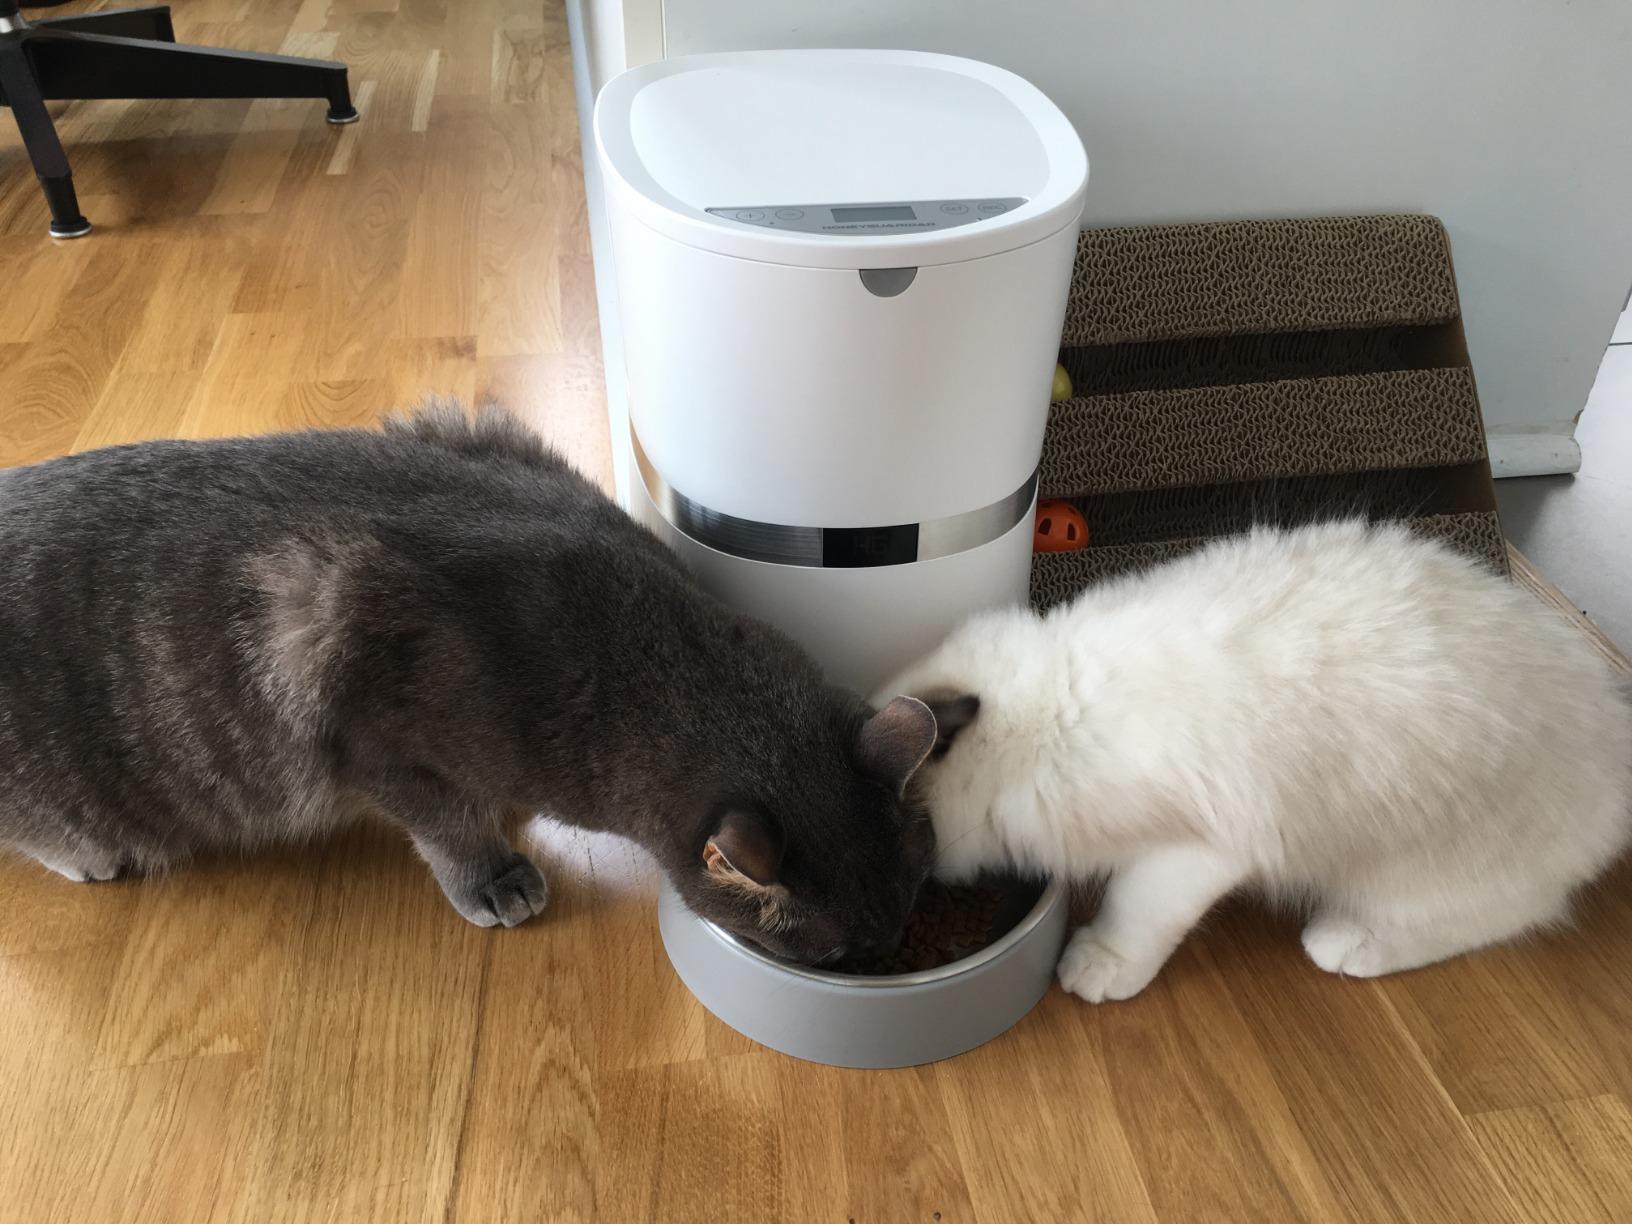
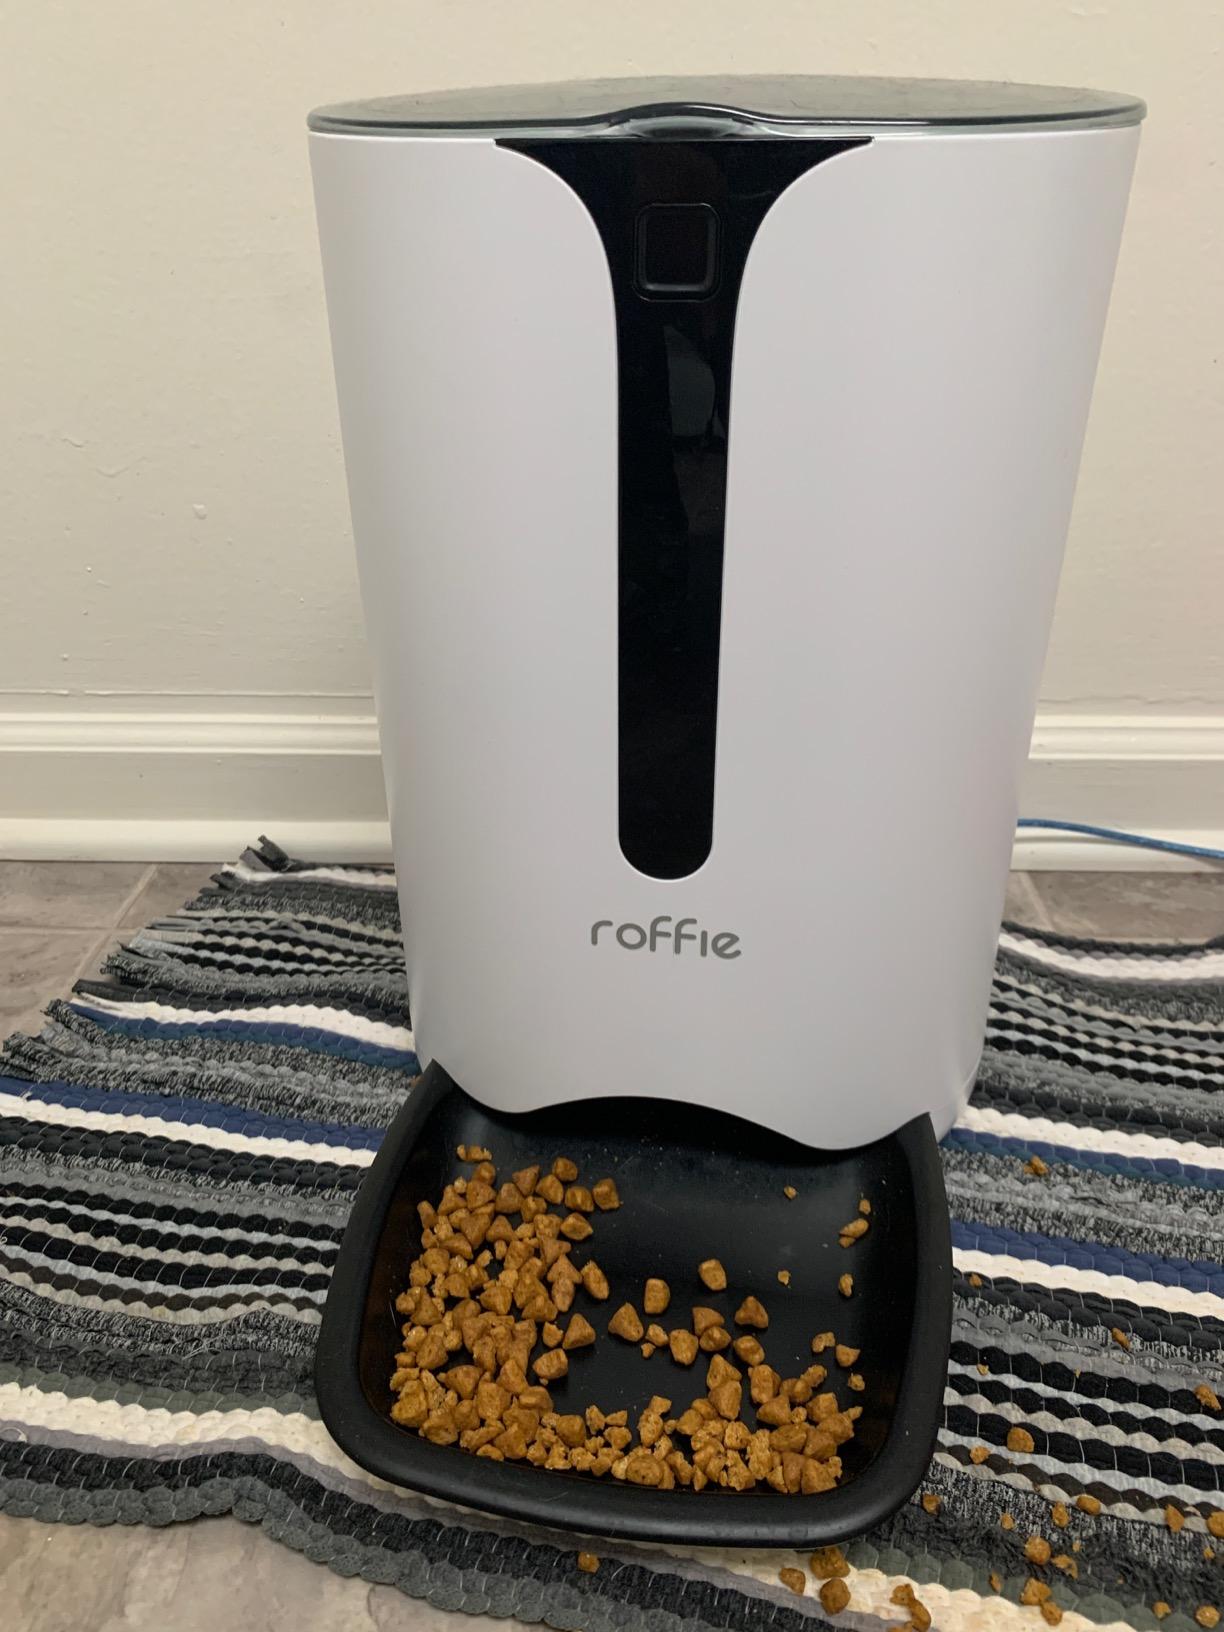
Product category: items_feeder
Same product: no